Algeciras

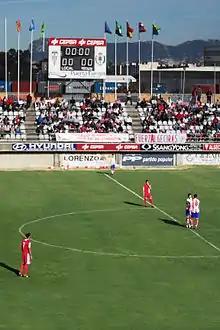
Algeciras CF at the Estadio Nuevo Mirador.

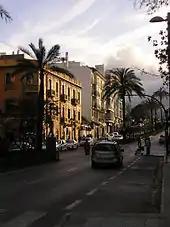
Avenida Blas Infante

Algeciras CF, the association football club, founded in 1912, plays usually in the third-tier Segunda División B, with past spells in the lower Tercera División and the higher Segunda División. They play home games at the Estadio Nuevo Mirador.